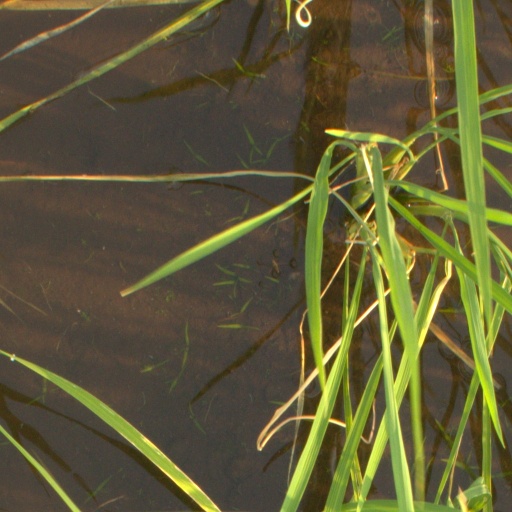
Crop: rice